Dryptosaurus

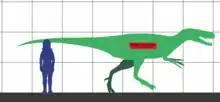
Estimated size, compared to human

"Dryptosaurus" is estimated to have been long and , although this is based on partial remains of one individual. Like its relative "Eotyrannus", "Dryptosaurus" seems to have had relatively long arms when compared with more derived tyrannosaurs, such as "Tyrannosaurus". Its hands, which are also relatively large, were once believed to have had three fingers. Brusatte et al. (2011), however, observed an overall similarity in the shape of the available phalanges of "Dryptosaurus" with those of derived tyrannosaurids and noted that "Dryptosaurus" may have had only two functional digits. Each of its fingers were tipped with an eight-inch long, talon-like claw. Its arm morphology suggests that arm reduction in tyrannosauroids may not have proceeded in a uniform fashion. "Dryptosaurus" may have used both its arms and its jaws and as weapons when hunting, capturing, and processing its prey.